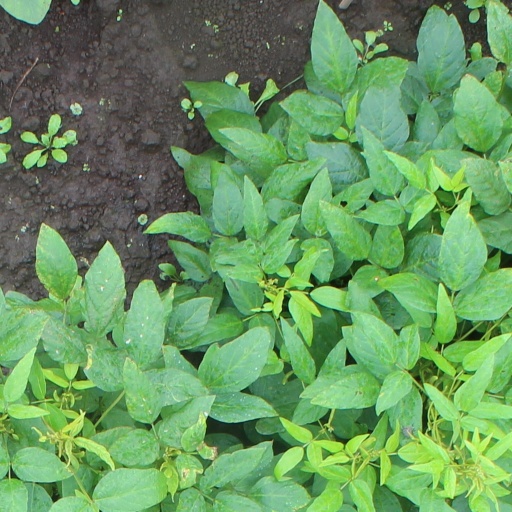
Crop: soybean